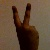
The image shows a hand gesture representing the number 2 in Indian Sign Language.